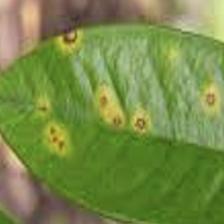
Label: canker_disease